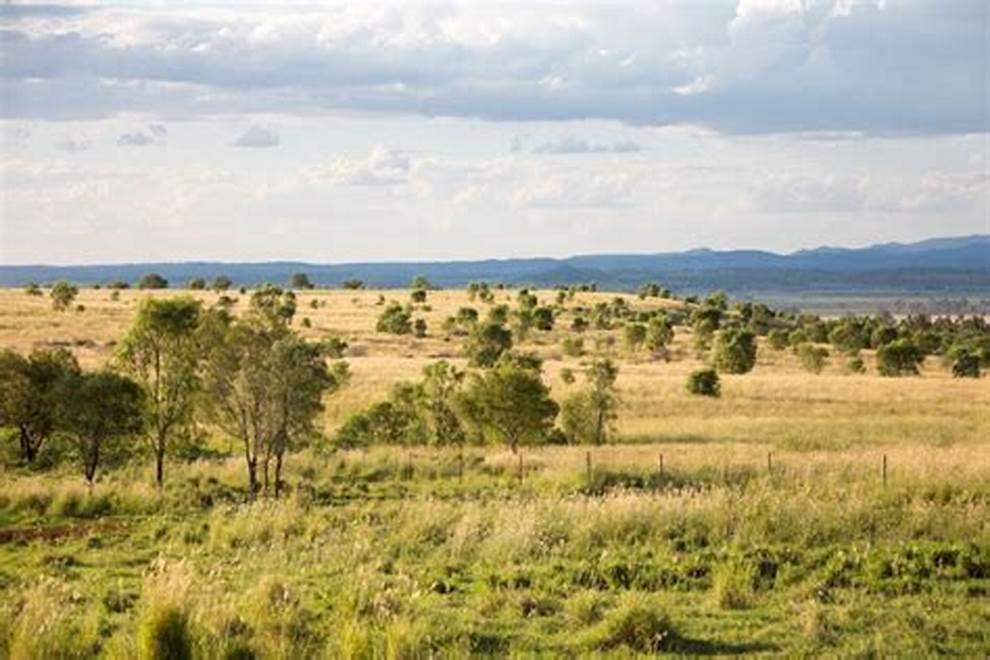
Mandhari ya kuvutia sana yenye miti mingi ya kijani kibichi na ardhi tambarare, iliyofunikwa na uoto wa asili wa majani mazito ya rangi ya kijani na yaliyokauka kwa rangi ya kaki, taswira hii inaakisi uzuri wa asili na utulivu wa mazingira.